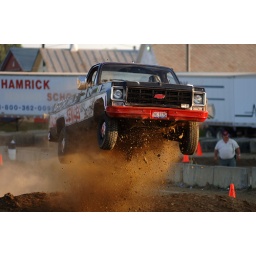
Cody Reynolds, 22, of York Township jumps the final hill in the rough truck competition at the Medina County Fair yesterday.